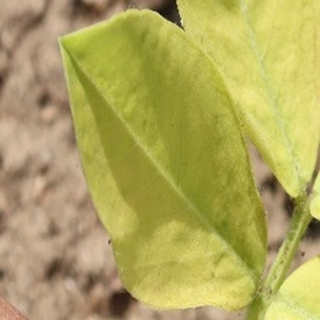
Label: groundnut_nutrition_deficiency